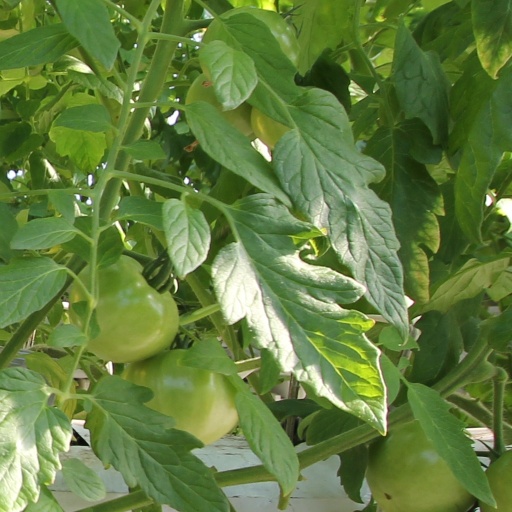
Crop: tomato